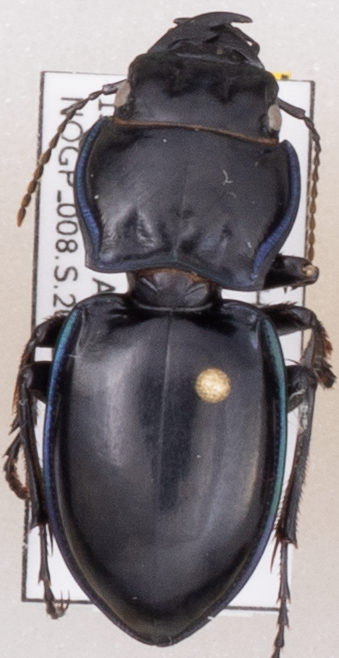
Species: Pasimachus elongatus
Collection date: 2021-06-15
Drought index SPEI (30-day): -0.88
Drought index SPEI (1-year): -2.09
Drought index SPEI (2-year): -1.01